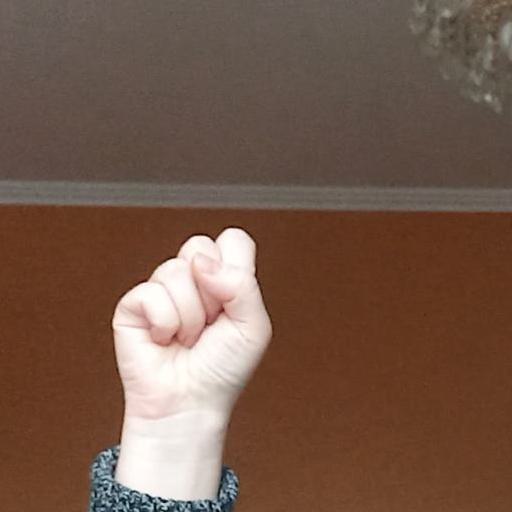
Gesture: fist